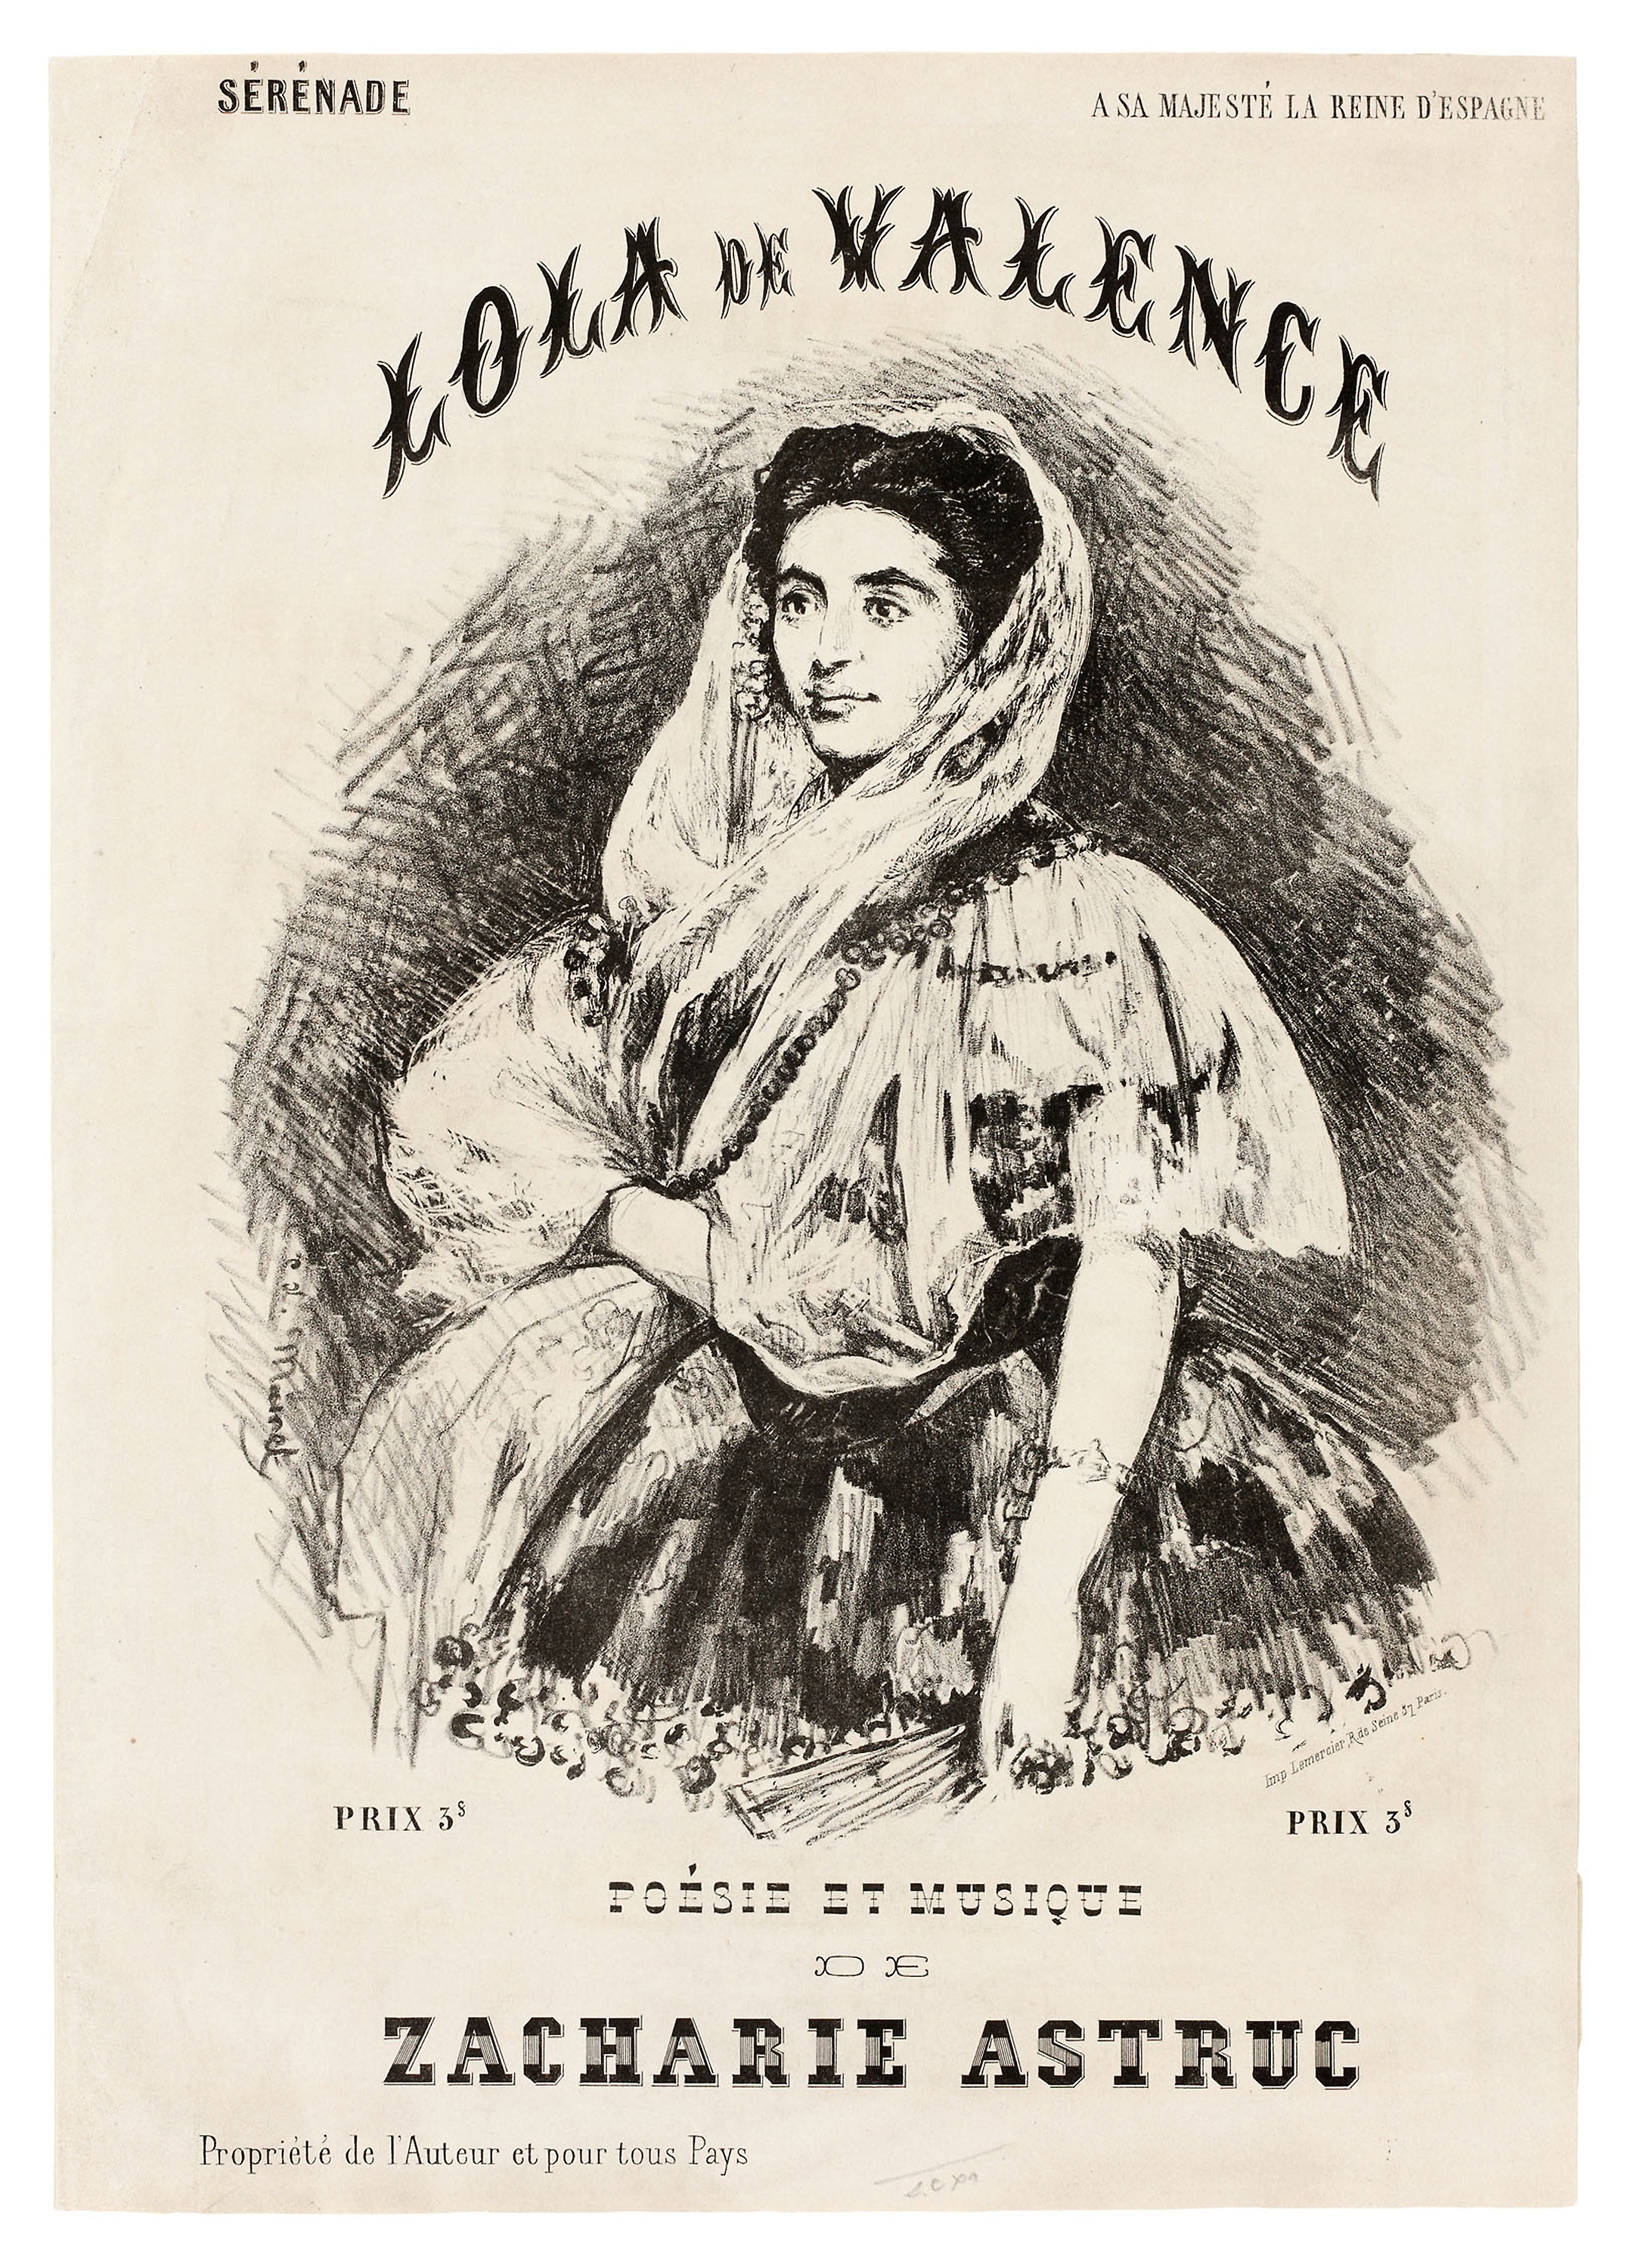
poster, text, illustration, human behavior, font, art, artwork